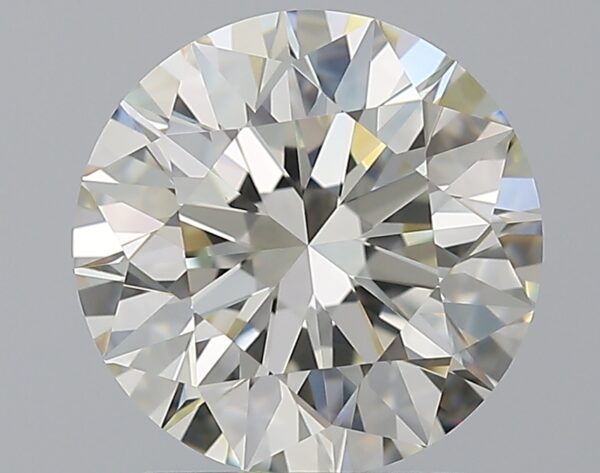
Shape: round
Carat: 2.01
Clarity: VVS1
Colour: K
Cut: EX
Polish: EX
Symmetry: EX
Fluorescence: N
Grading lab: GIA
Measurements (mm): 8.05 x 8.09 x 5.05